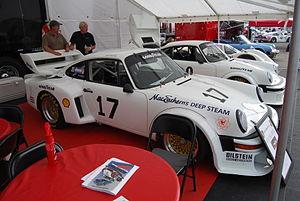
La Porsche 934/5 est une voiture de course conçue en 1977 comme un hybride de Porsche 934 et 935 permettant de concourir dans des courses de Groupe 4 de l'IMSA.